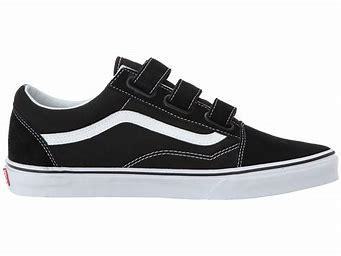
Brand: Vans
Model: Old Skool V